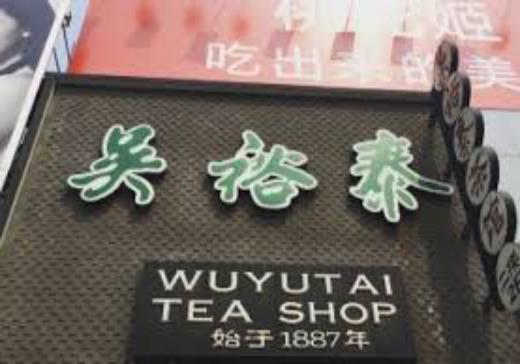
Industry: Food